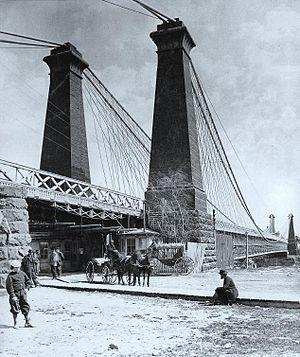
Photographie, Pont suspendu, Niagara, Ont., 1869, William Notman (1826-1891), Sels d'argent sur papier monté sur papier - Papier albuminé - 25 x 20 cm
Niagara Falls est une municipalité ontarienne, au Canada.